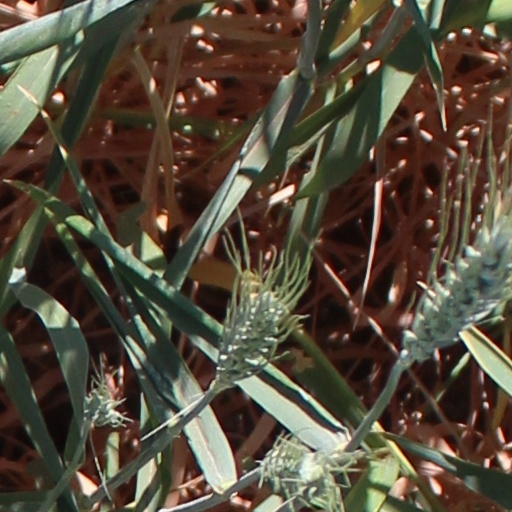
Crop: wheat